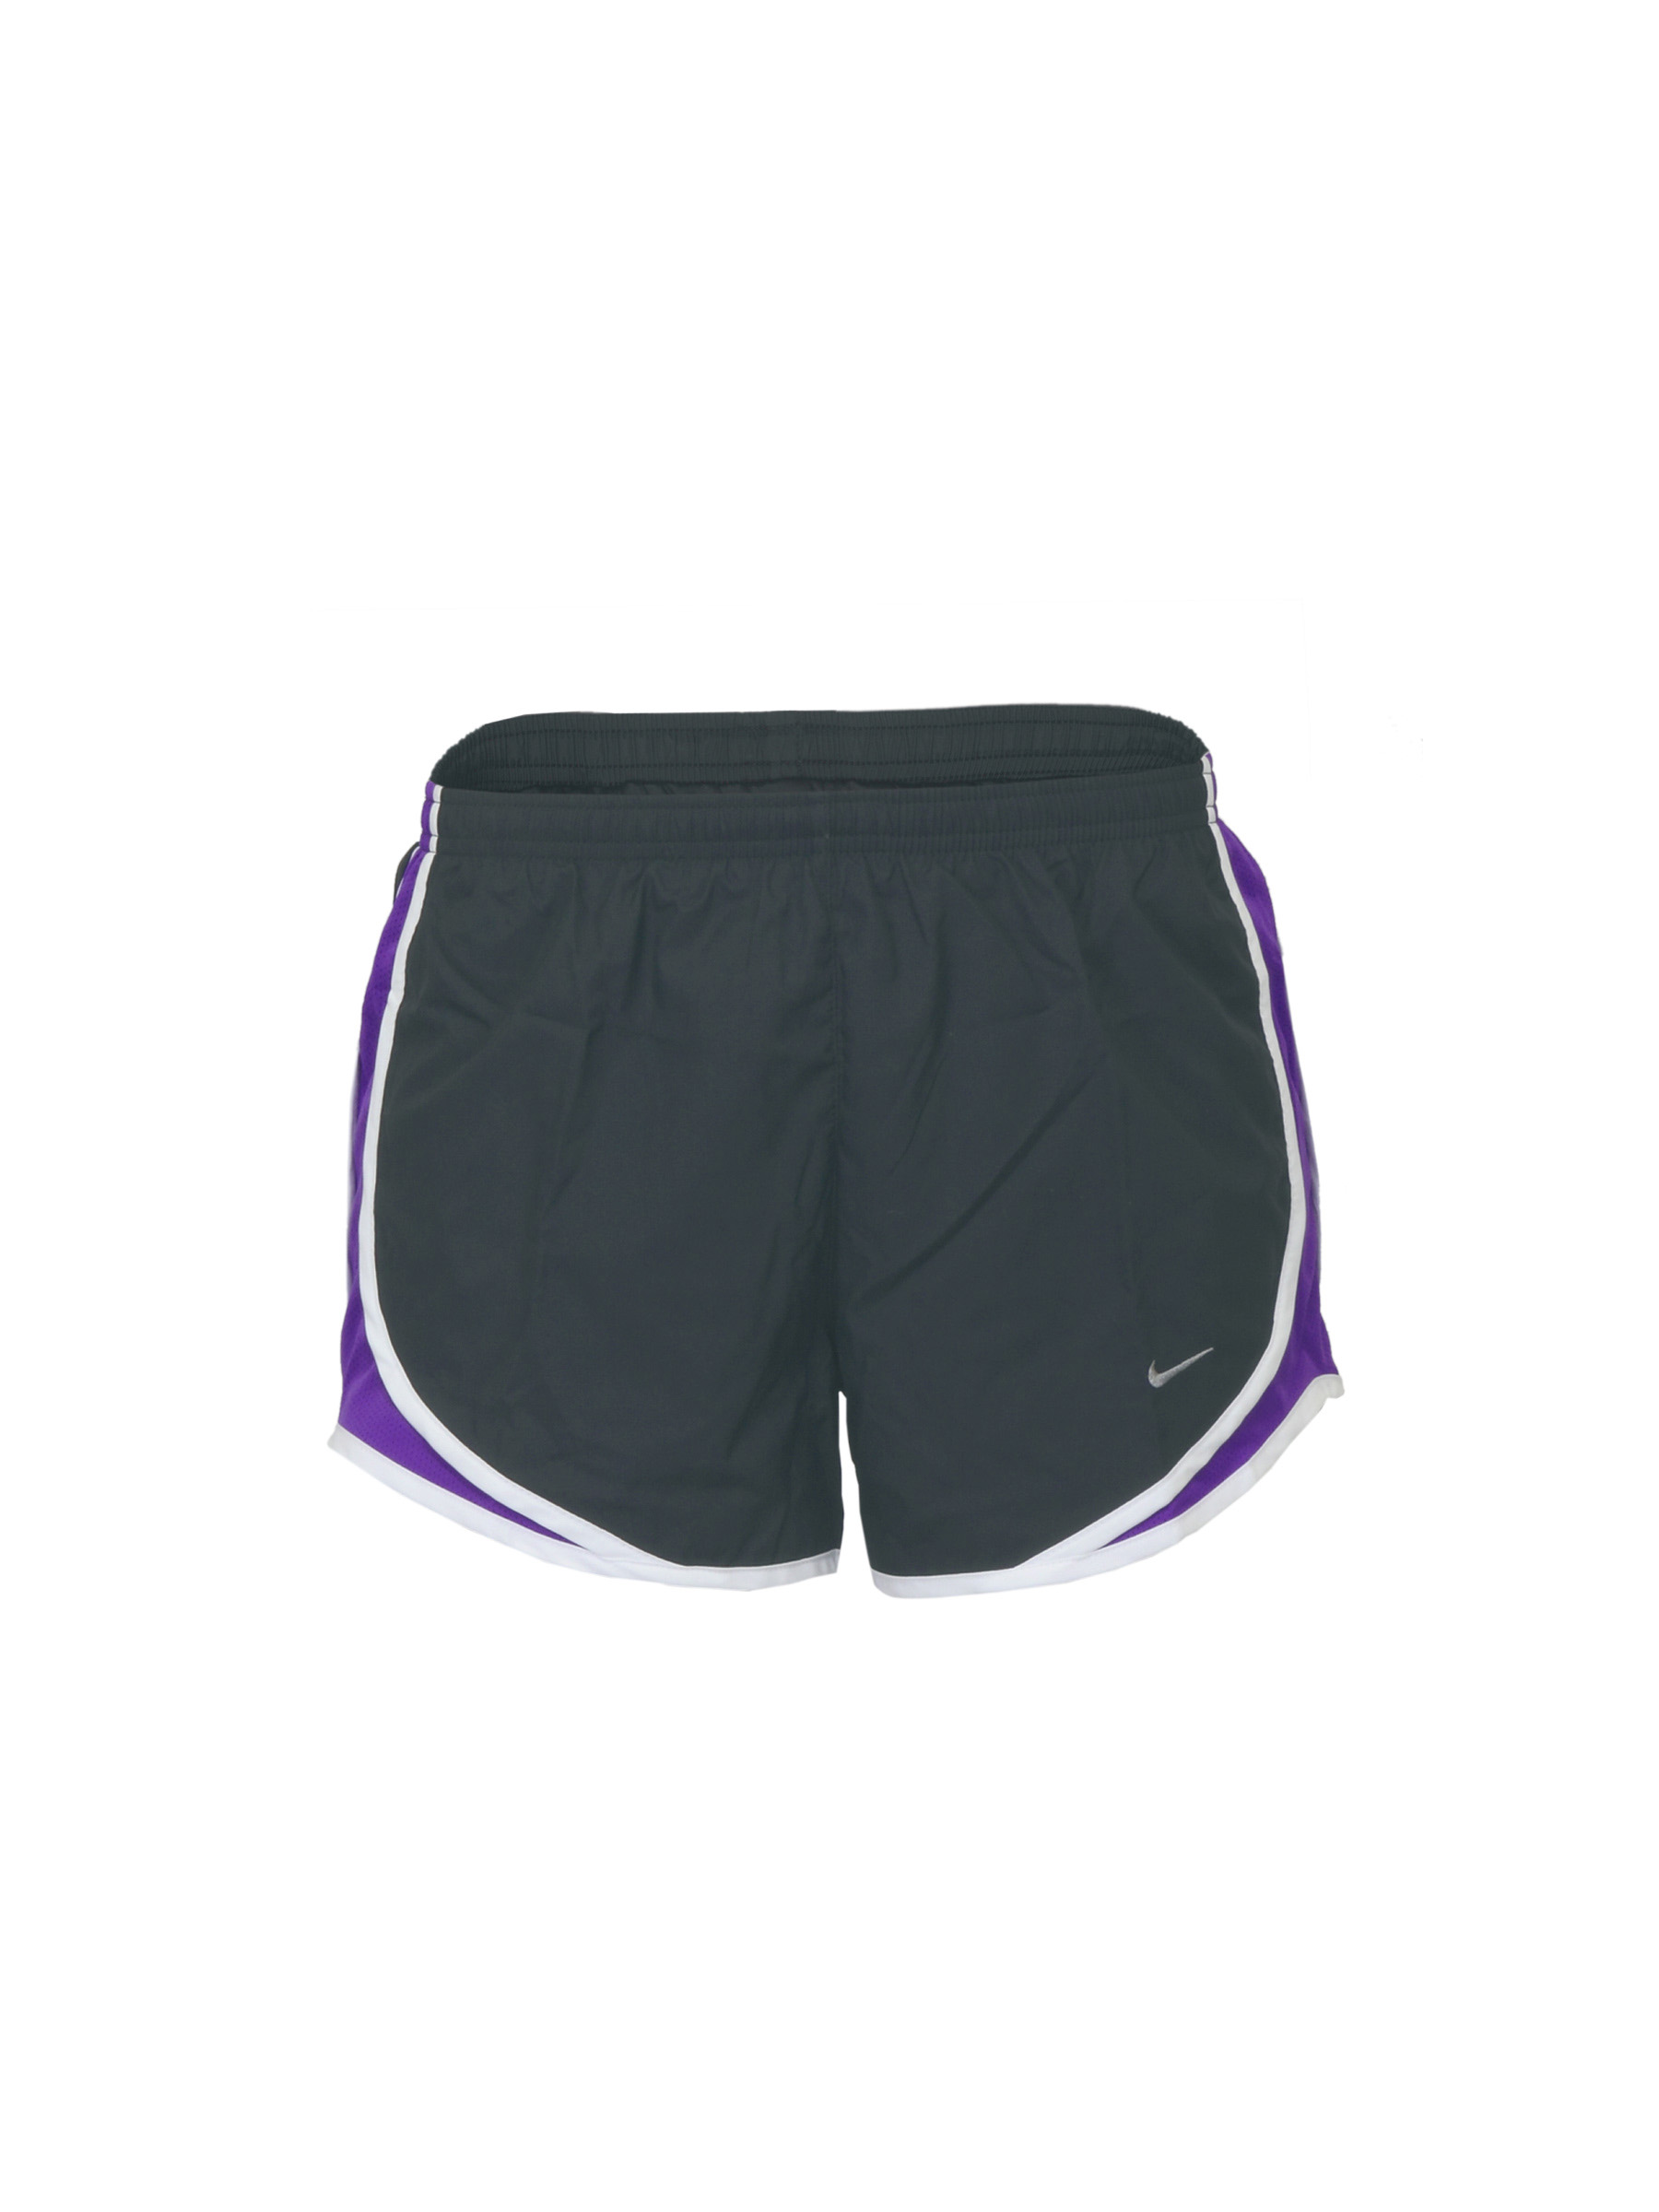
Nike Women Tempo Black Shorts
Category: Apparel / Bottomwear / Shorts
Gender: Women
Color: Black
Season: Summer 2012
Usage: Sports